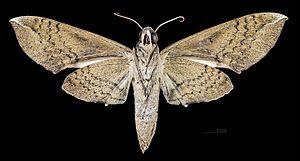
Pachylia ficus est une espèce d'insectes lépidoptères de la famille des Sphingidae, sous-famille des Macroglossinae, tribu des Dilophonotini, sous-tribu des Dilophonotina et du genre Pachylia. C'est l'espèce type pour le genre.